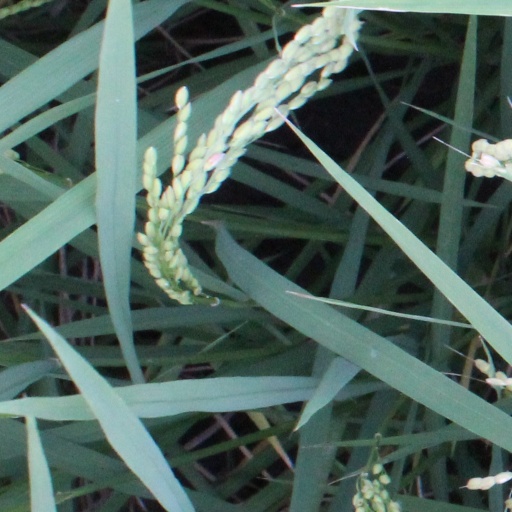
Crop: rice